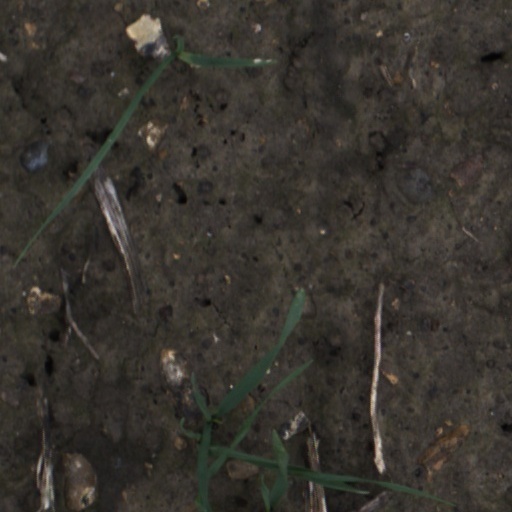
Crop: wheat